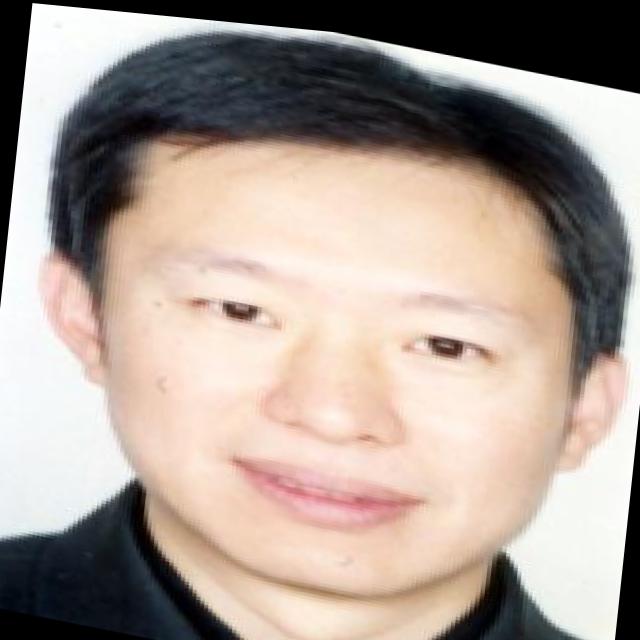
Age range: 21-44